Book of Durrow

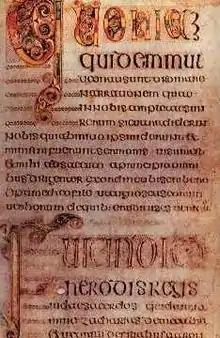
Folio

At the latest by 1547, when Durrow Abbey was dissolved, the book went into private ownership; whose is unknown. It was borrowed and studied by James Ussher, probably when he was Bishop of Meath from 1621 to 1623. In the period 1661 to 1682 it was given to the library at Trinity College, together with the Book of Kells, by Henry Jones while he was Bishop of Meath.